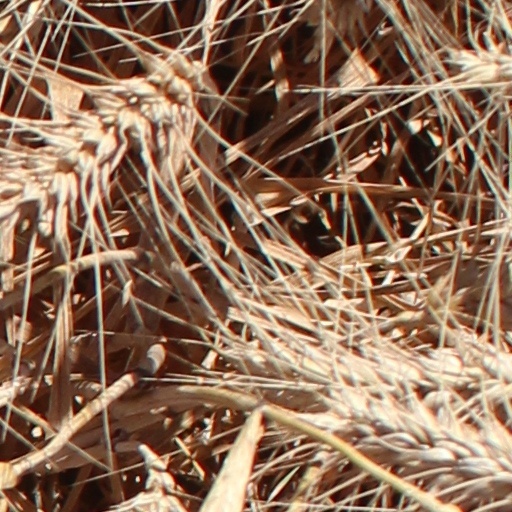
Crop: wheat